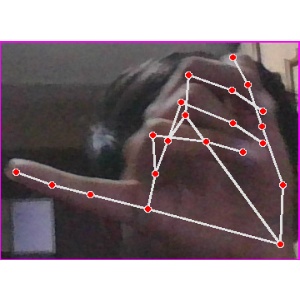
अक्षर: च